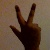
The image shows a hand gesture representing the number 3 in Indian Sign Language.